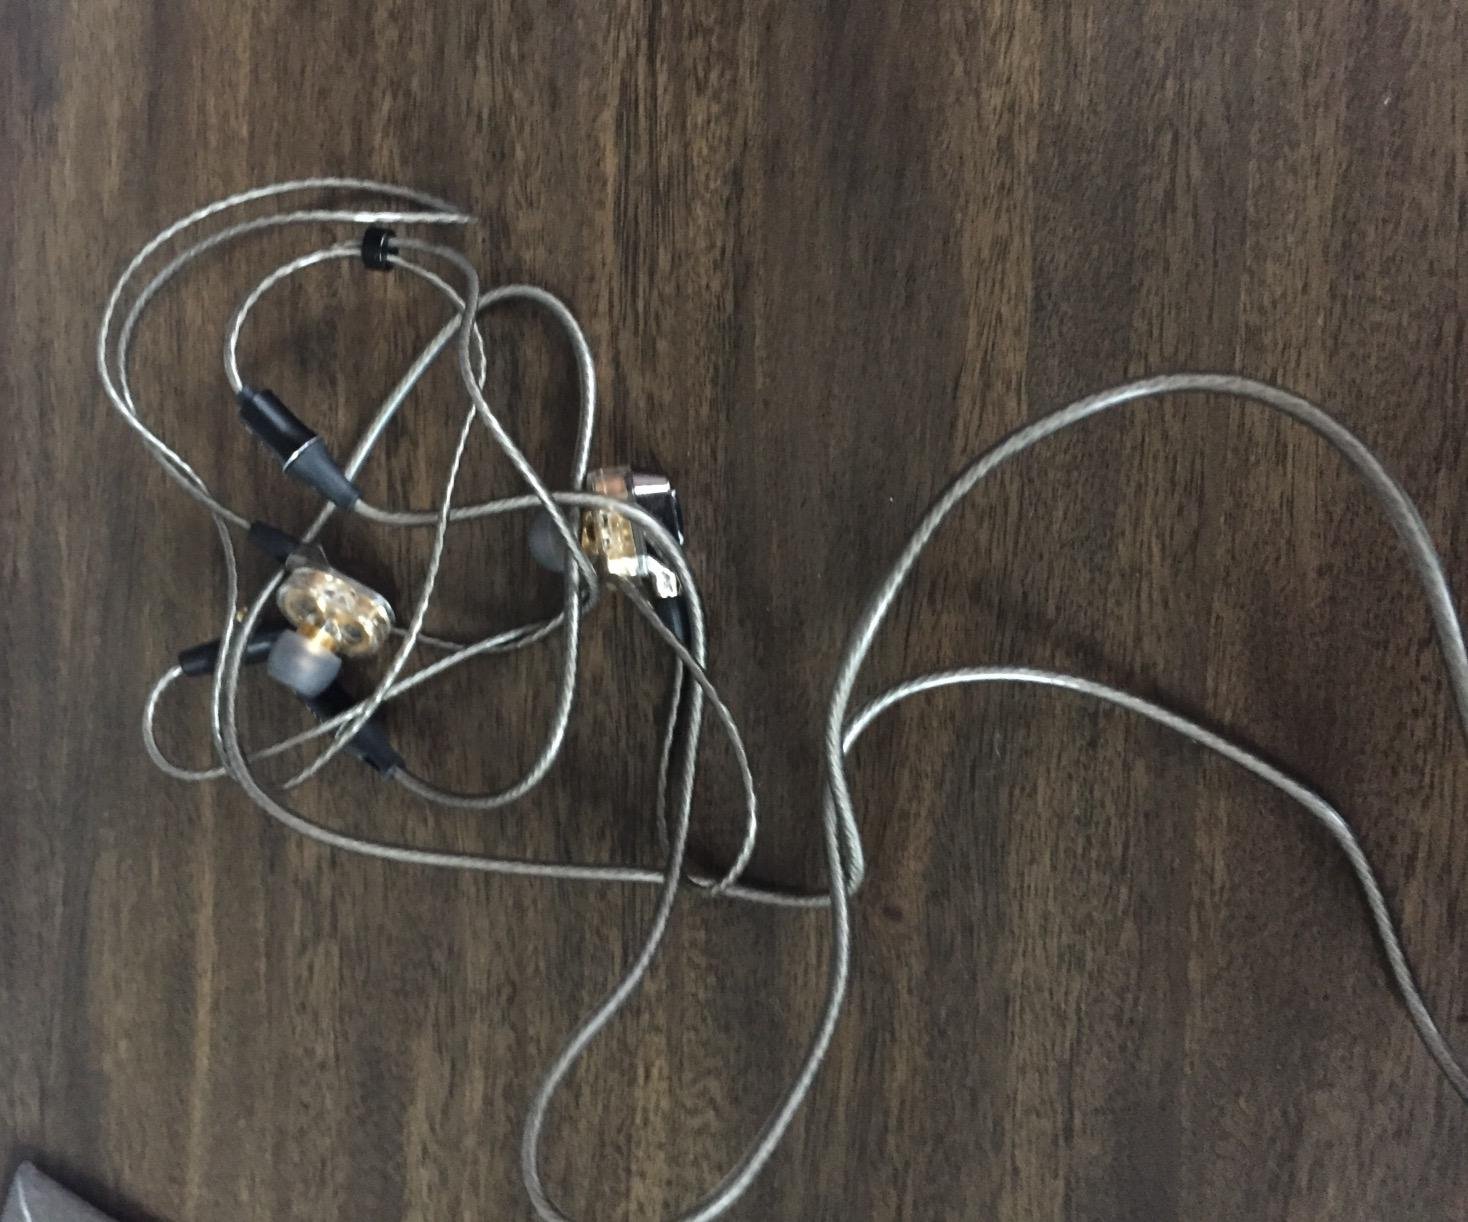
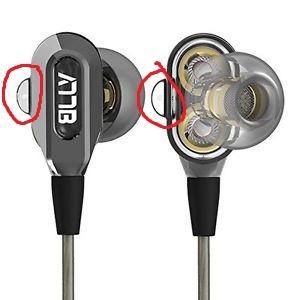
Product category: headphones
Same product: yes